Sky position (RA, Dec in degrees): 177.623, 24.252
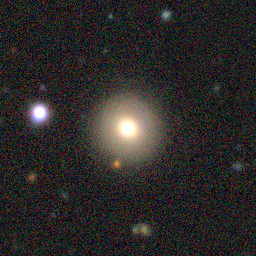
Galaxy morphology: Round Smooth Galaxies